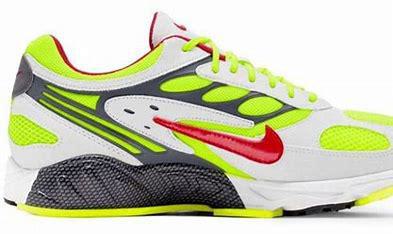
Brand: Nike
Model: Air Ghost Racer